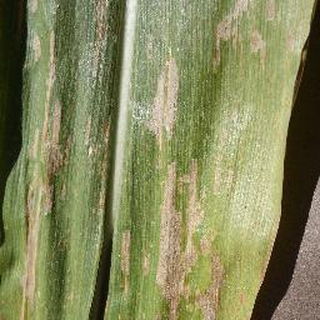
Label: corn_cercospora_leaf_spot